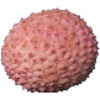
Label: Lychee 1